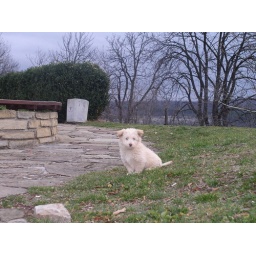
A little stray dog in the castle